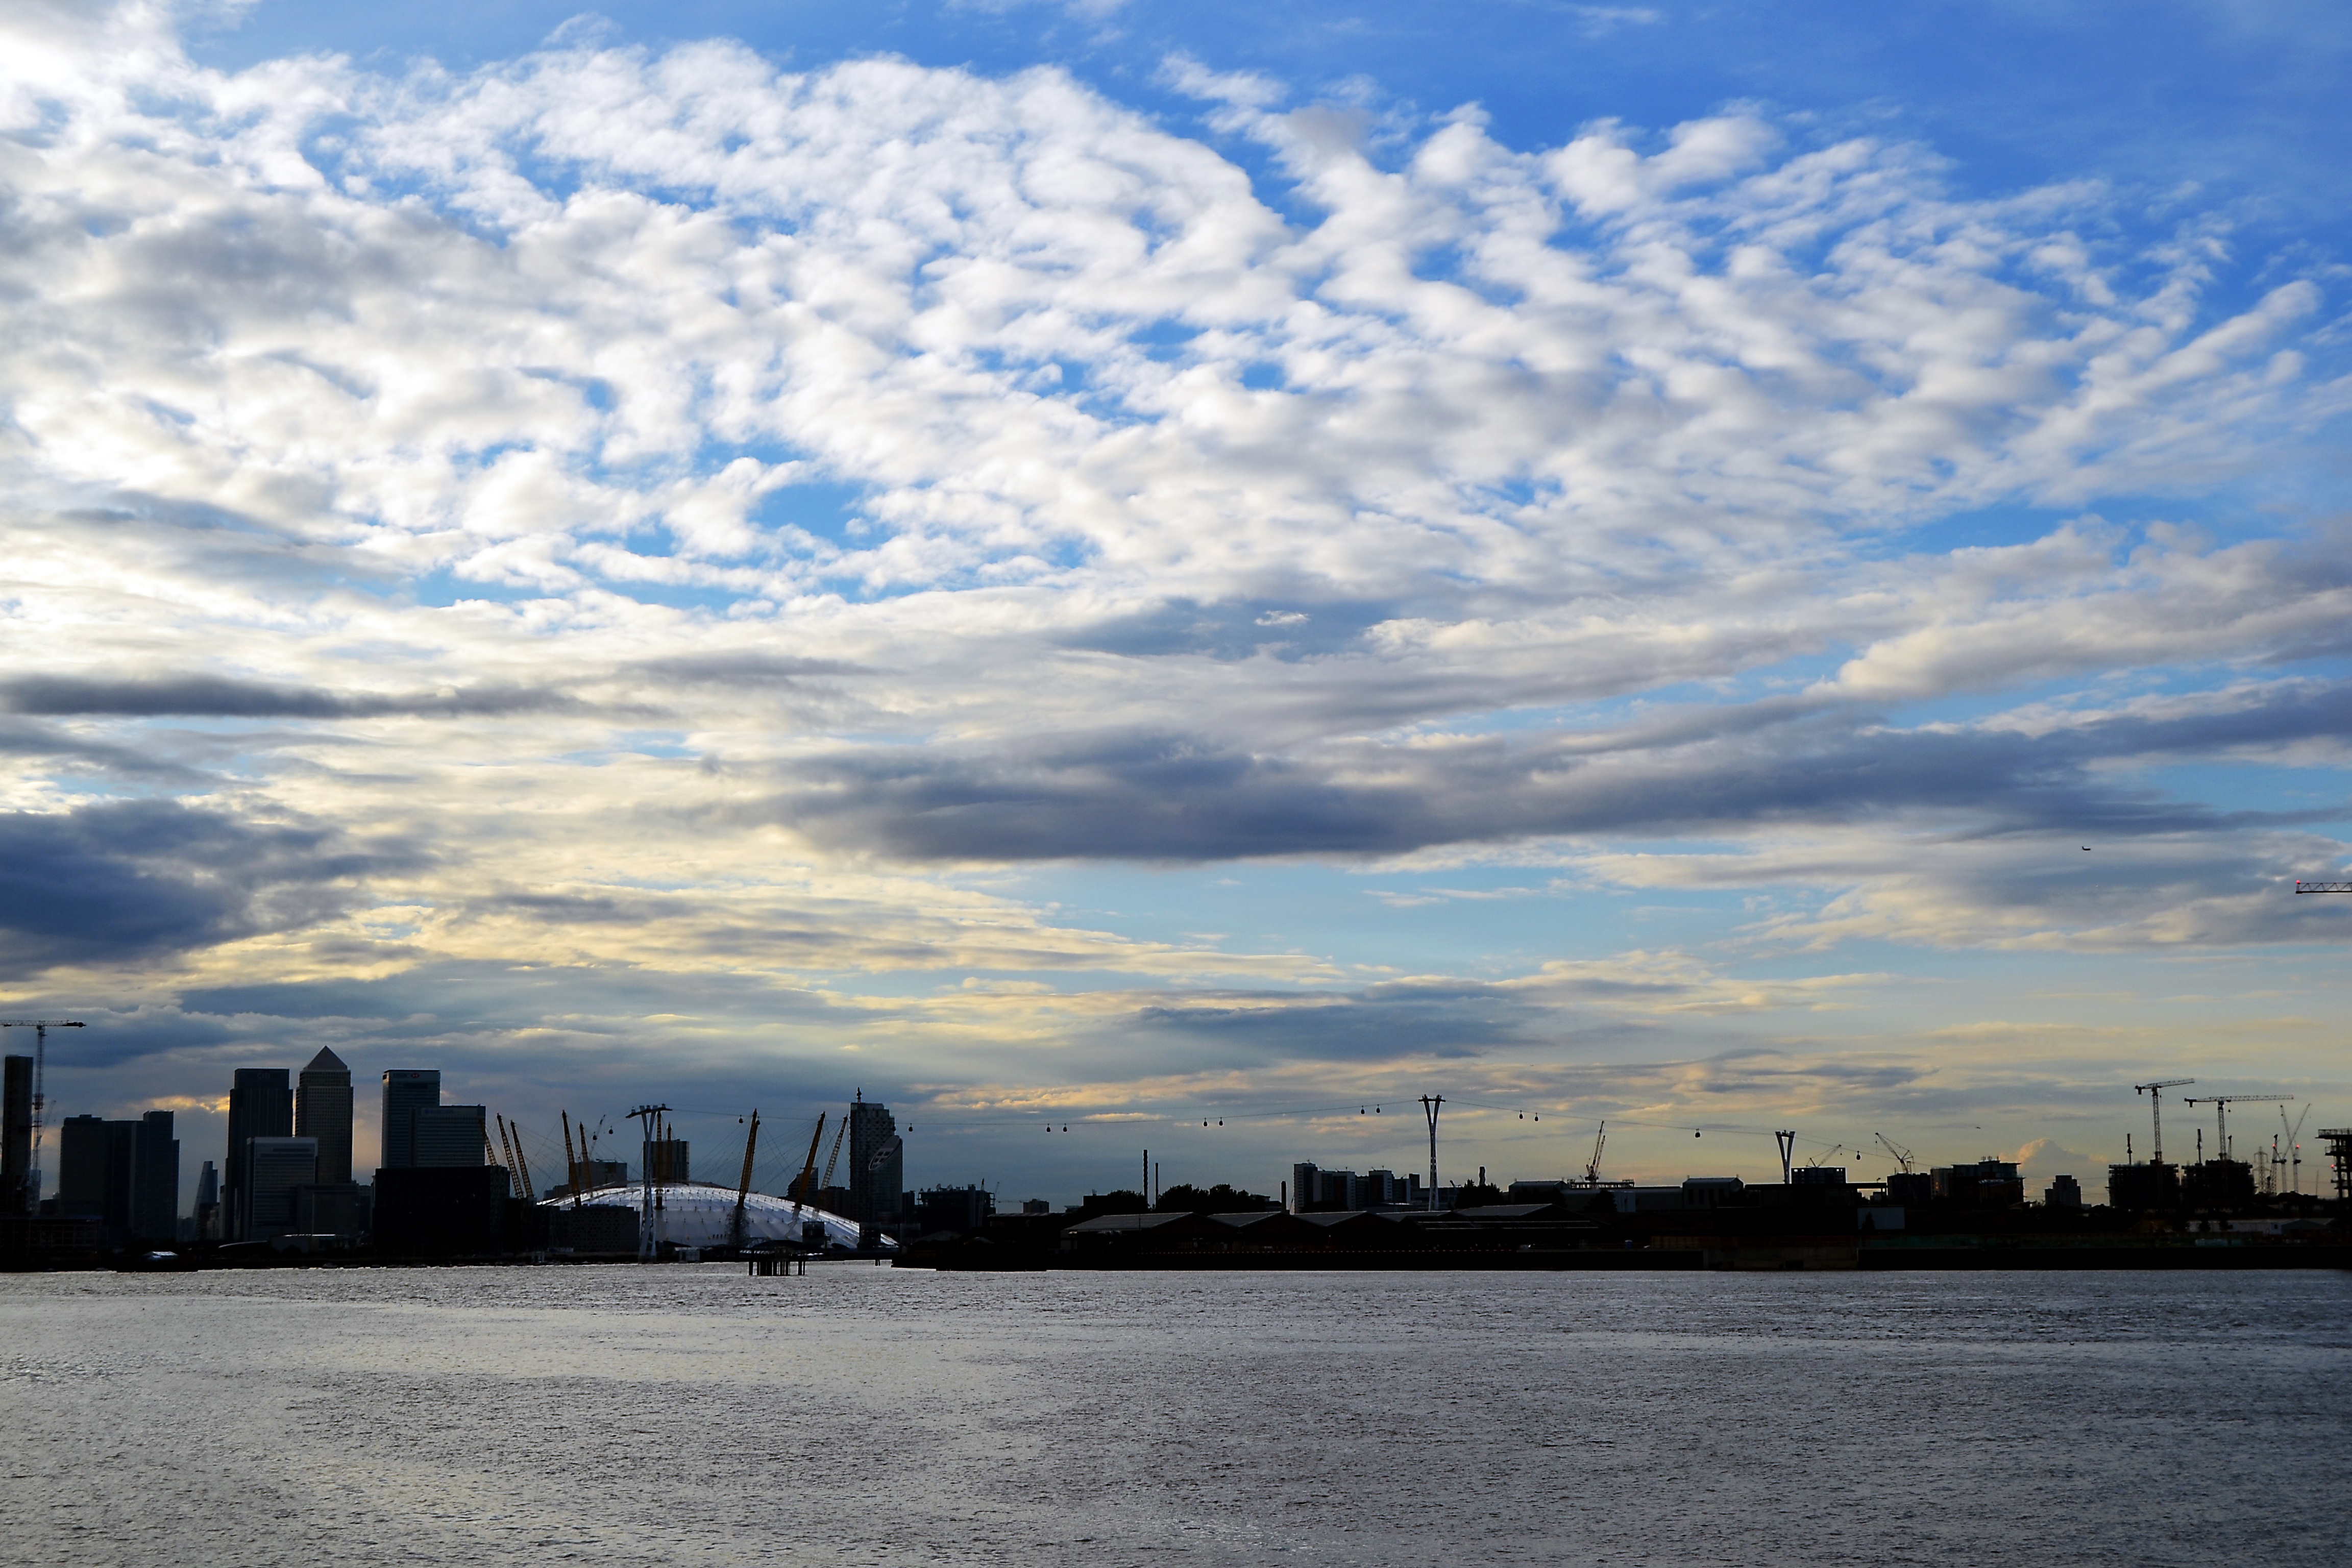
sea, horizon, cloud, architecture, sky, sunrise, sunset, skyline, sunlight, morning, building, dawn, city, river, cityscape, dusk, evening, reflection, heaven, england, london, clouds, meteorological phenomenon, human settlement